House of Nassau

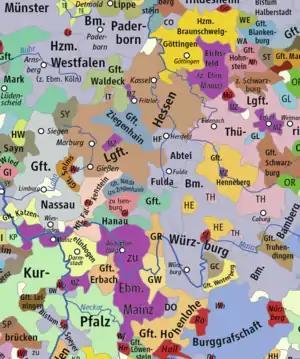
County of Nassau (grey) within the Holy Roman Empire in 1400 A.D.

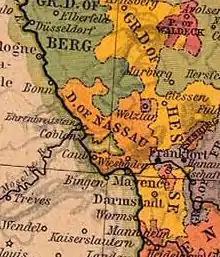
Duchy of Nassau in 1812 as part of the Confederation of the Rhine.

In 1255, Henry II's sons, Walram II and Otto I, split the Nassau possessions. The descendants of Walram became known as the Walram Line, which became important in the Countship of Nassau and Luxembourg. The descendants of Otto became known as the Ottonian Line, which would inherit parts of Nassau, France and the Netherlands. Both lines would often themselves be divided over the next few centuries. In 1783, the heads of various branches of the House of Nassau sealed the Nassau Family Pact ("Erbverein") to regulate future succession in their states, and to establish a dynastic hierarchy whereby the Prince of Orange-Nassau-Dietz was recognised as President of the House of Nassau.